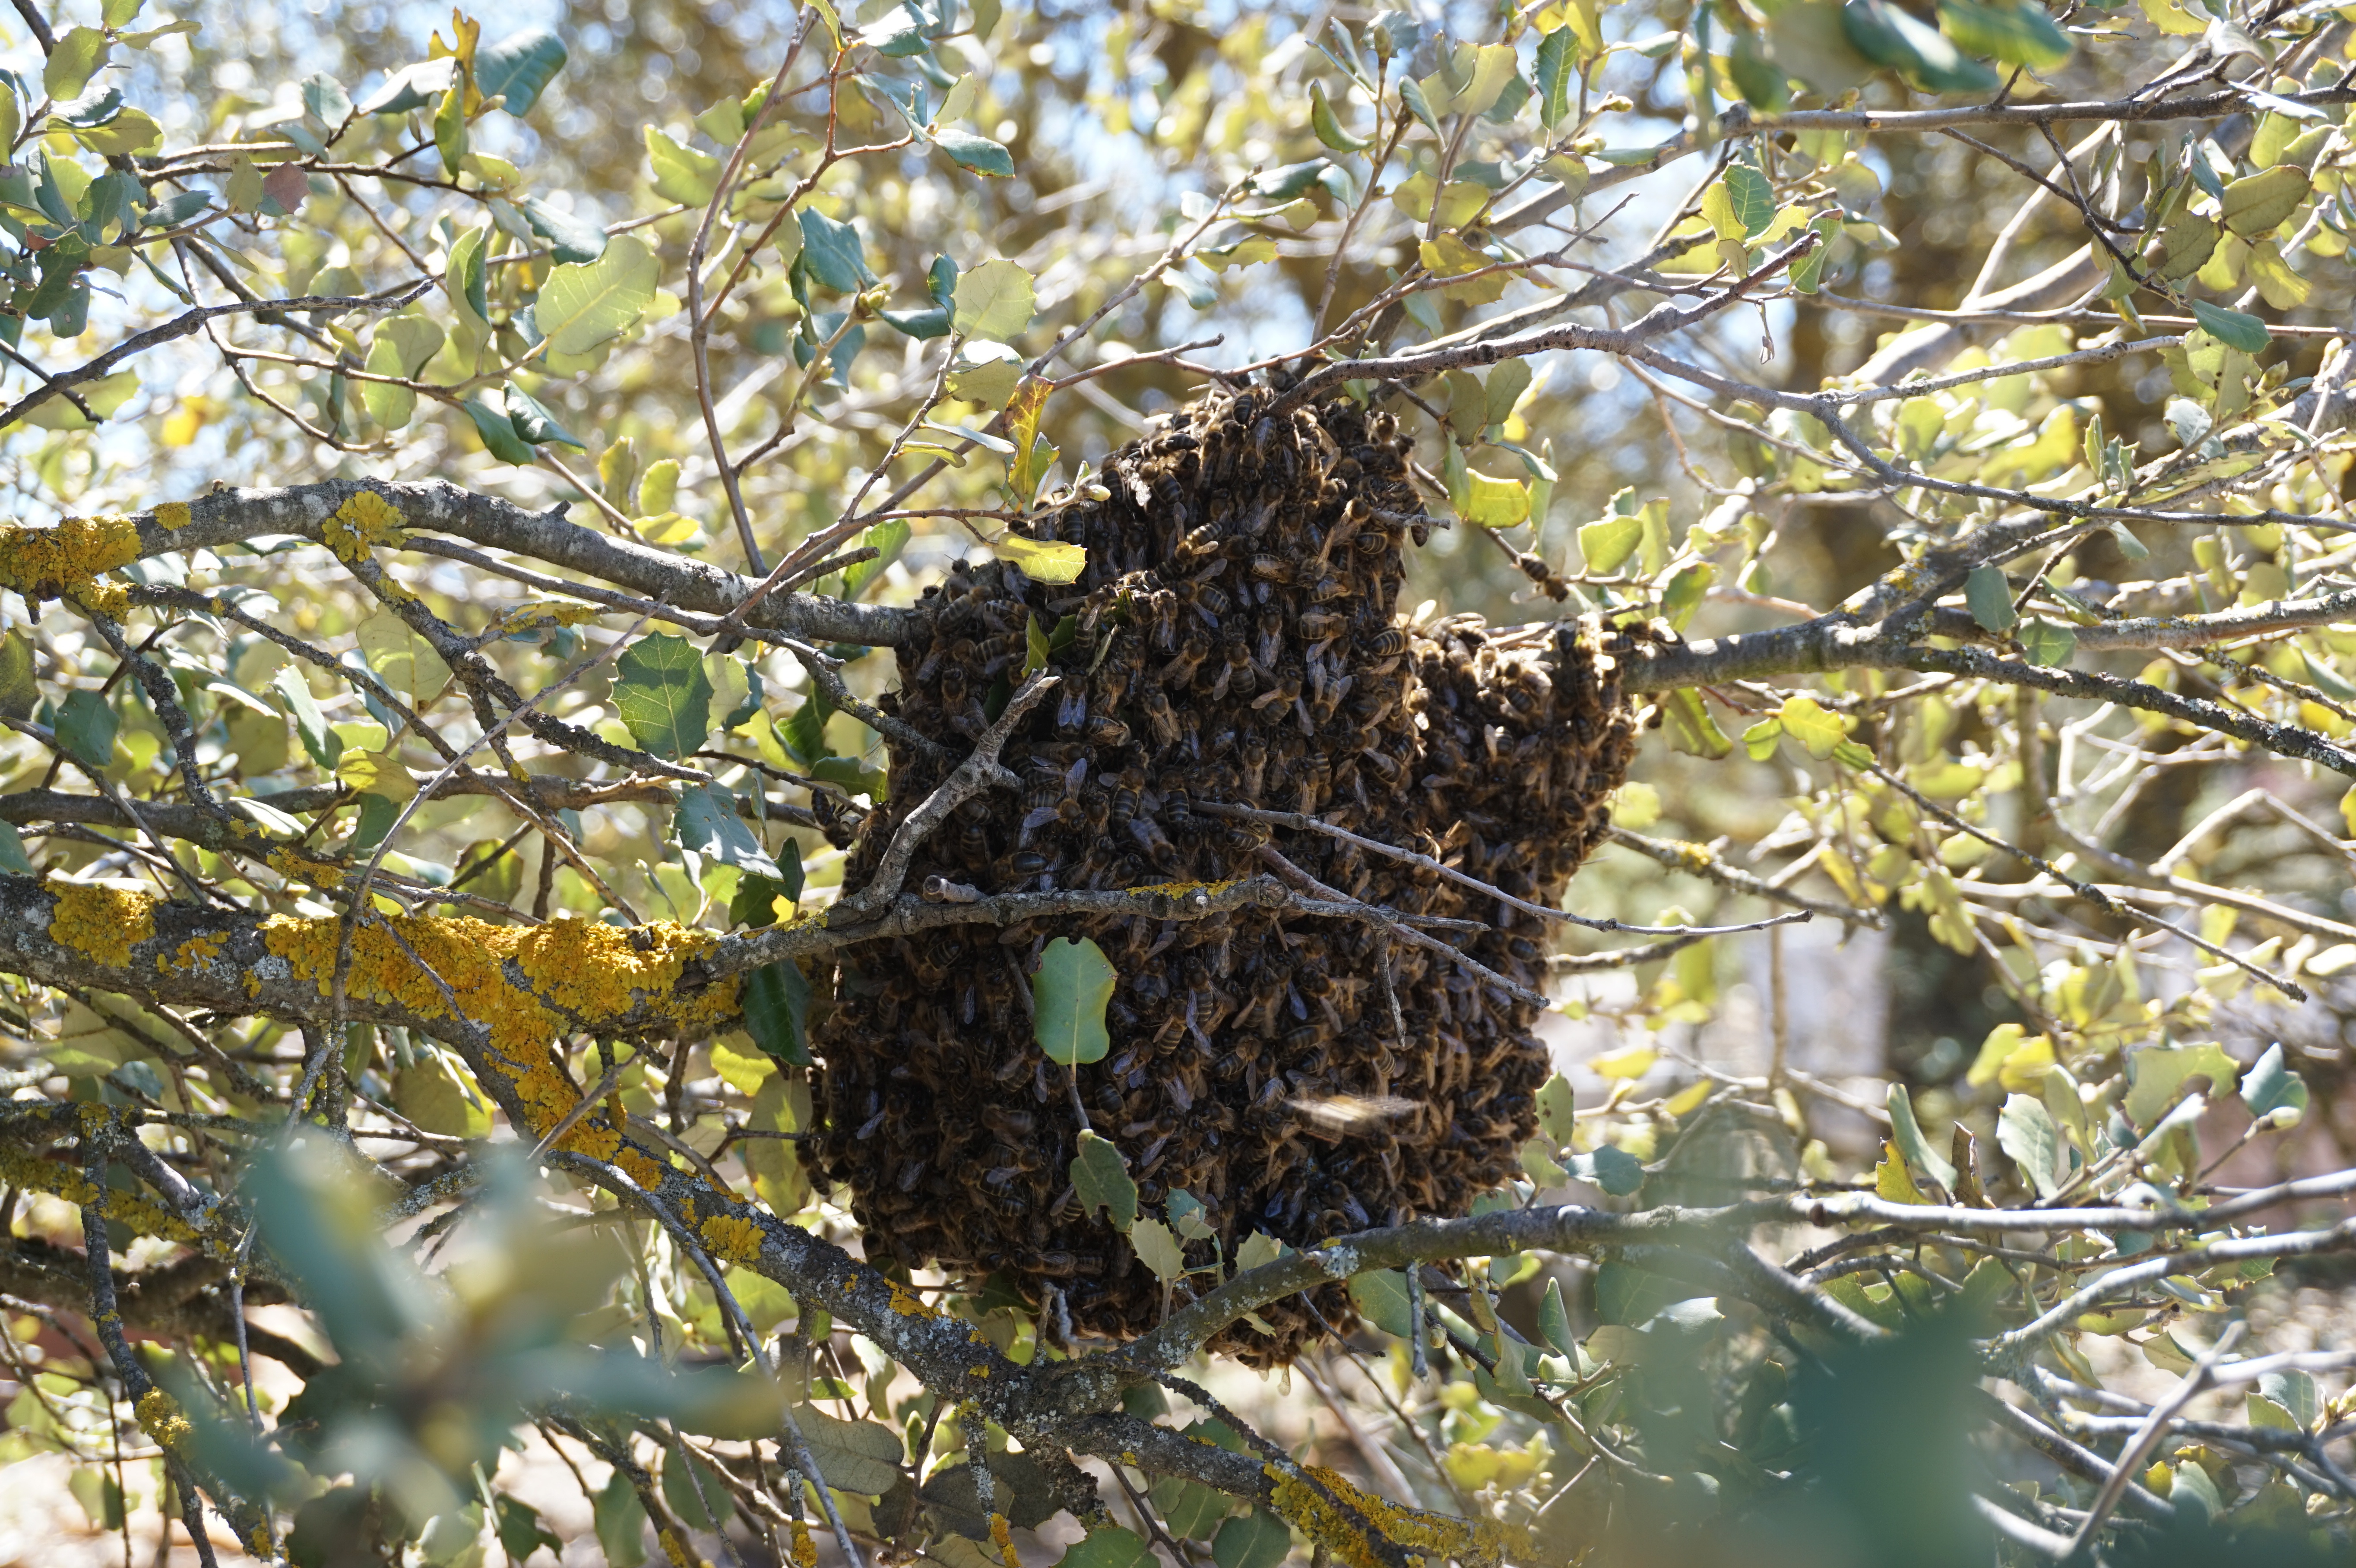
tree, nature, branch, wildlife, produce, insect, biodiversity, fauna, invertebrate, life, bee, bird nest, encina, nest, bees, swarm, beekeeping, membrane winged insect